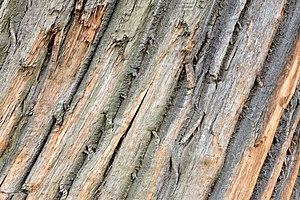
Une écorce de vieux châtaigner dans le paysage arboré du parc de Burghley House ou de sa périphérie. Une partie des chênes du parc subissent des dépérissements. Un moyen de lutte testé est l'épandage de mulch au pied de ces arbres. Ces paysages sont gratuitement ouverts au public la journée.
Le châtaignier commun est un arbre à feuillage caduc de la famille des fagacées. Il produit des fruits : les châtaignes. Lorsqu'il est en nombre sur un territoire délimité, il forme une châtaigneraie.